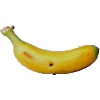
Label: Banana Lady Finger 1